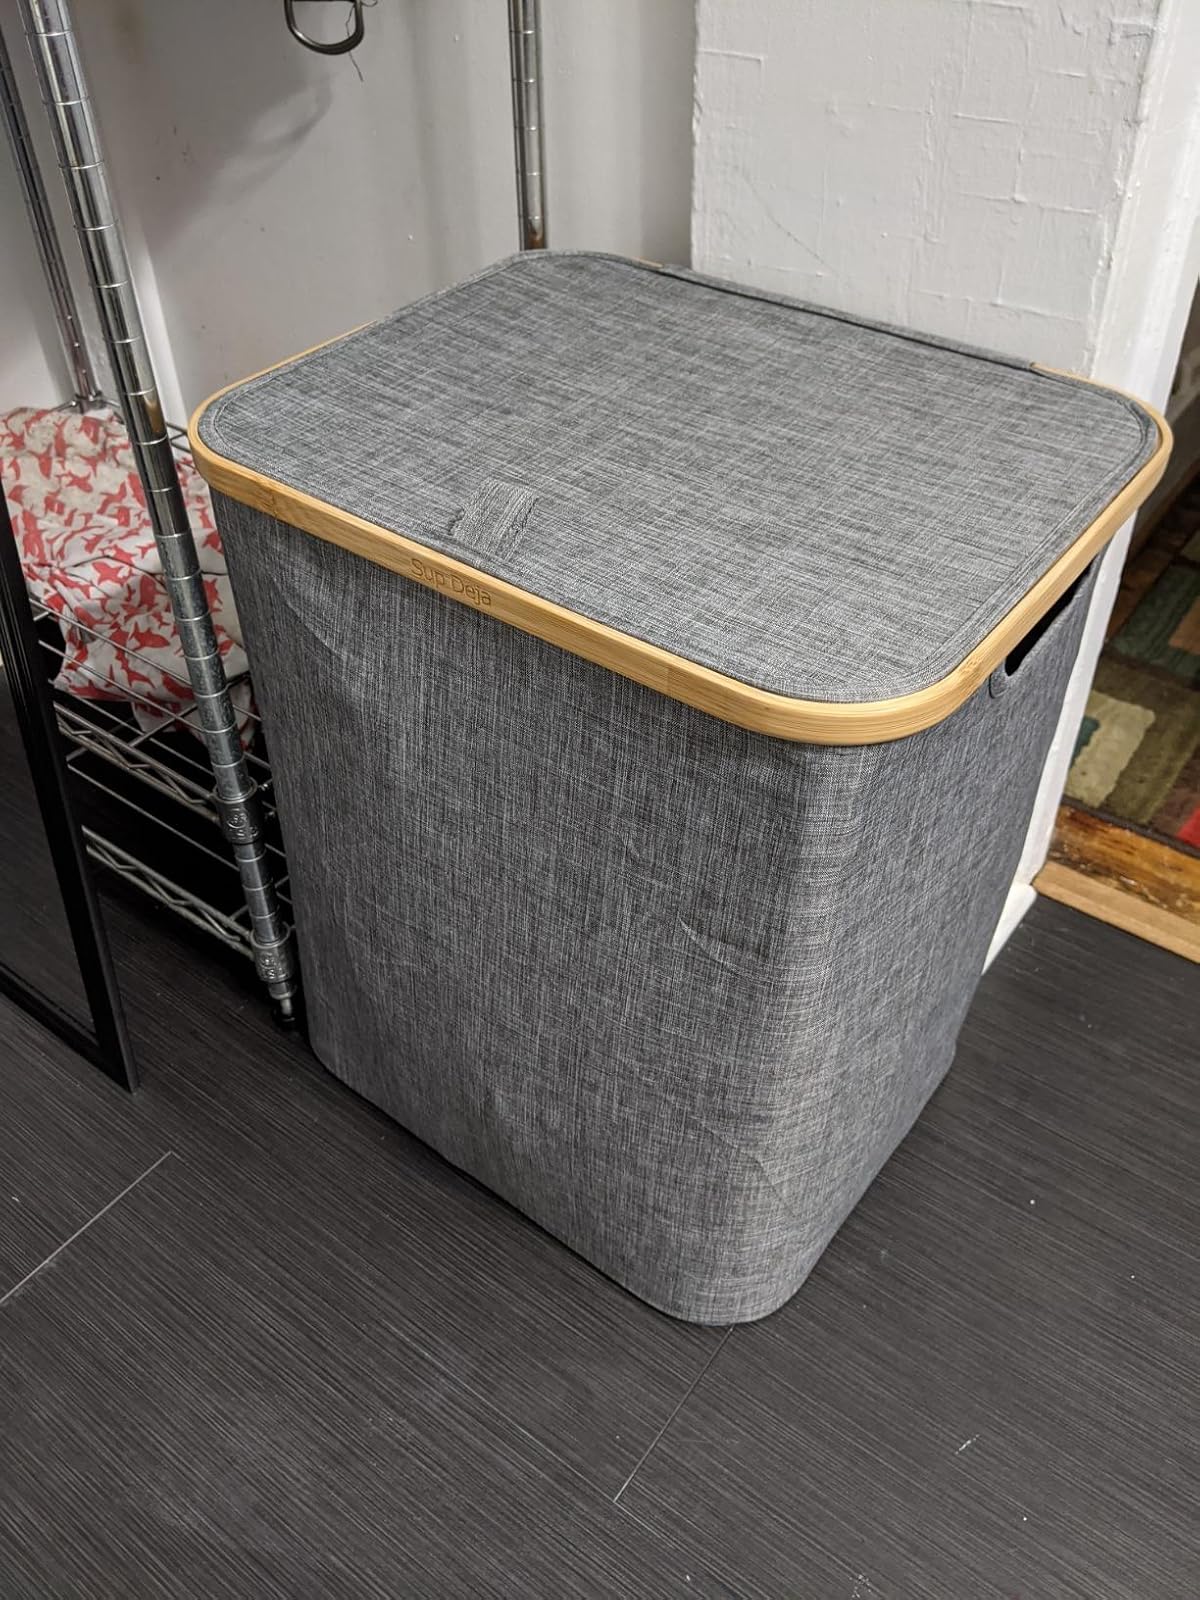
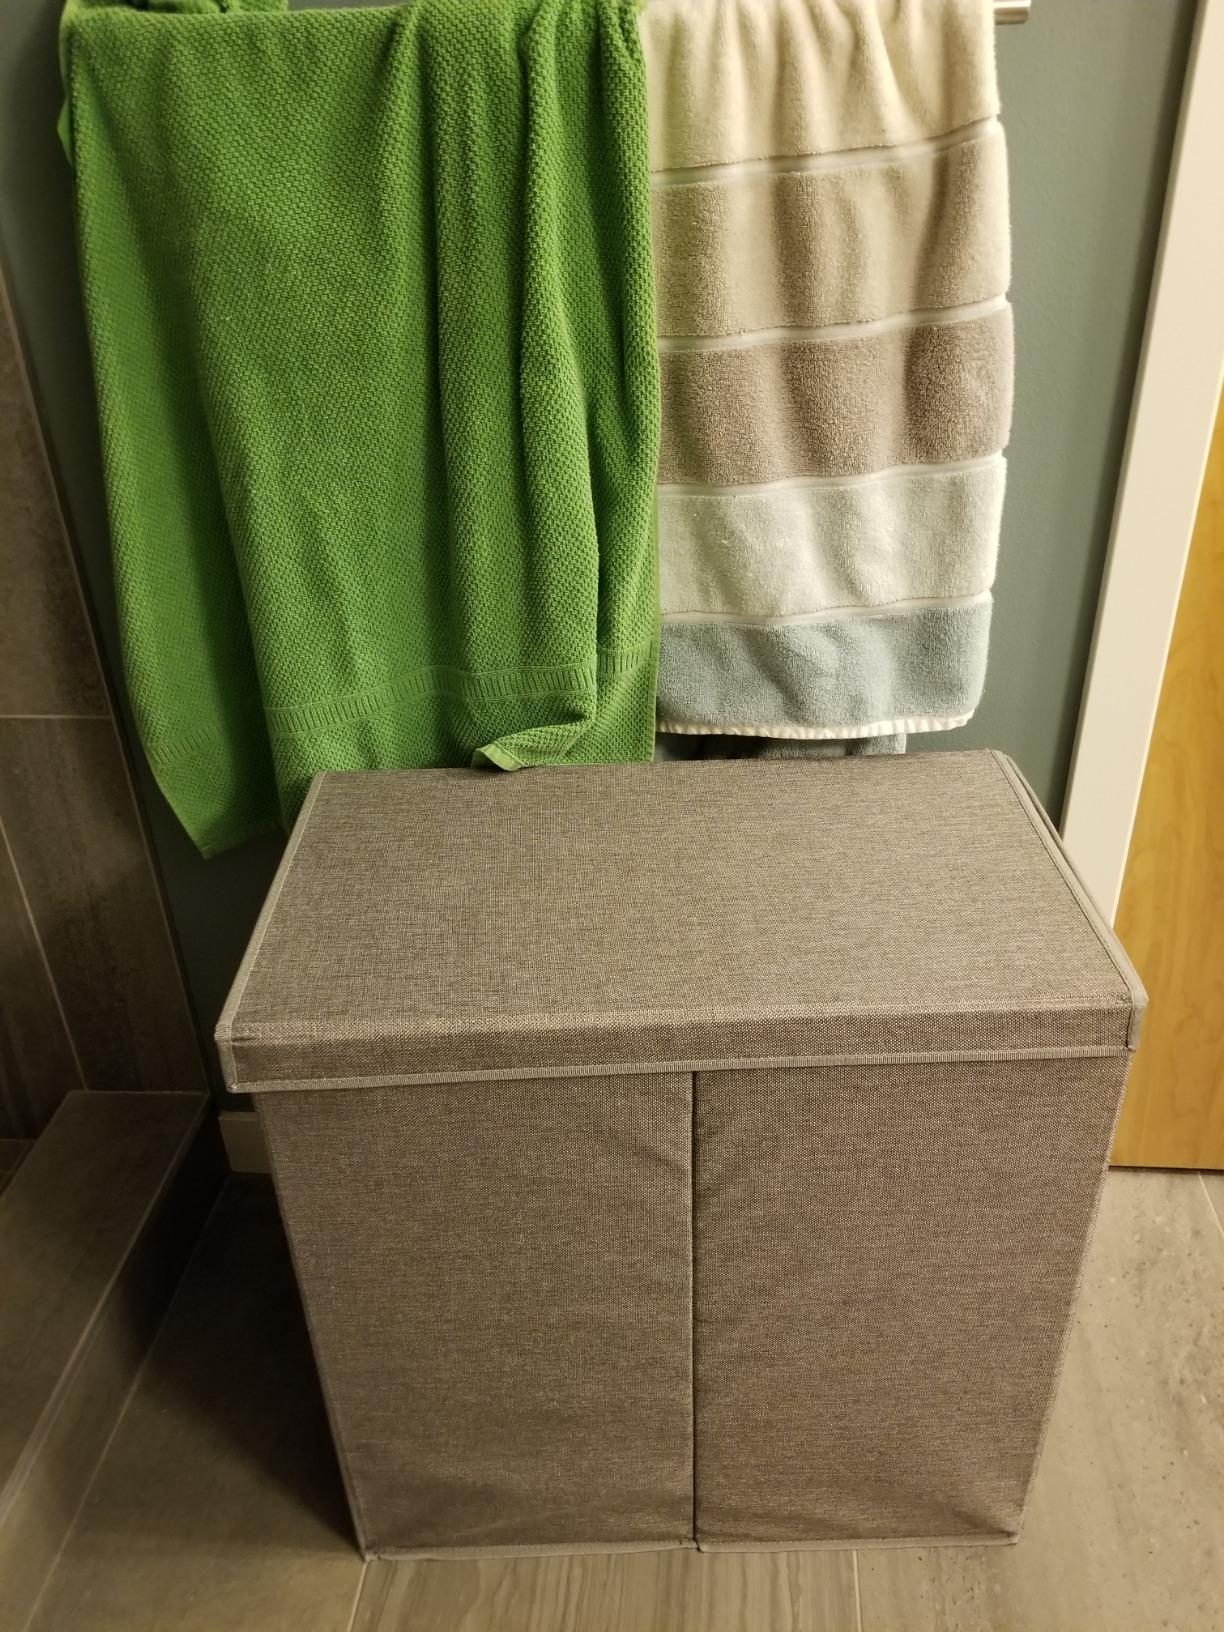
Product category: items_hamper
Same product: no